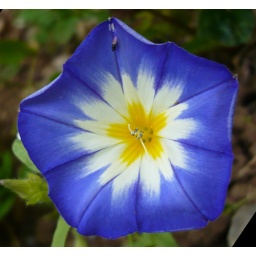
blue flower in the shadow